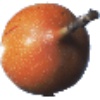
Label: granadilla